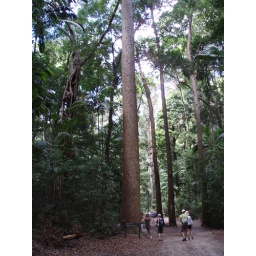
A big tree in the worlds only sand based rainforrest. Fraser Island - Queensland - Australia